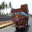
Label: truck